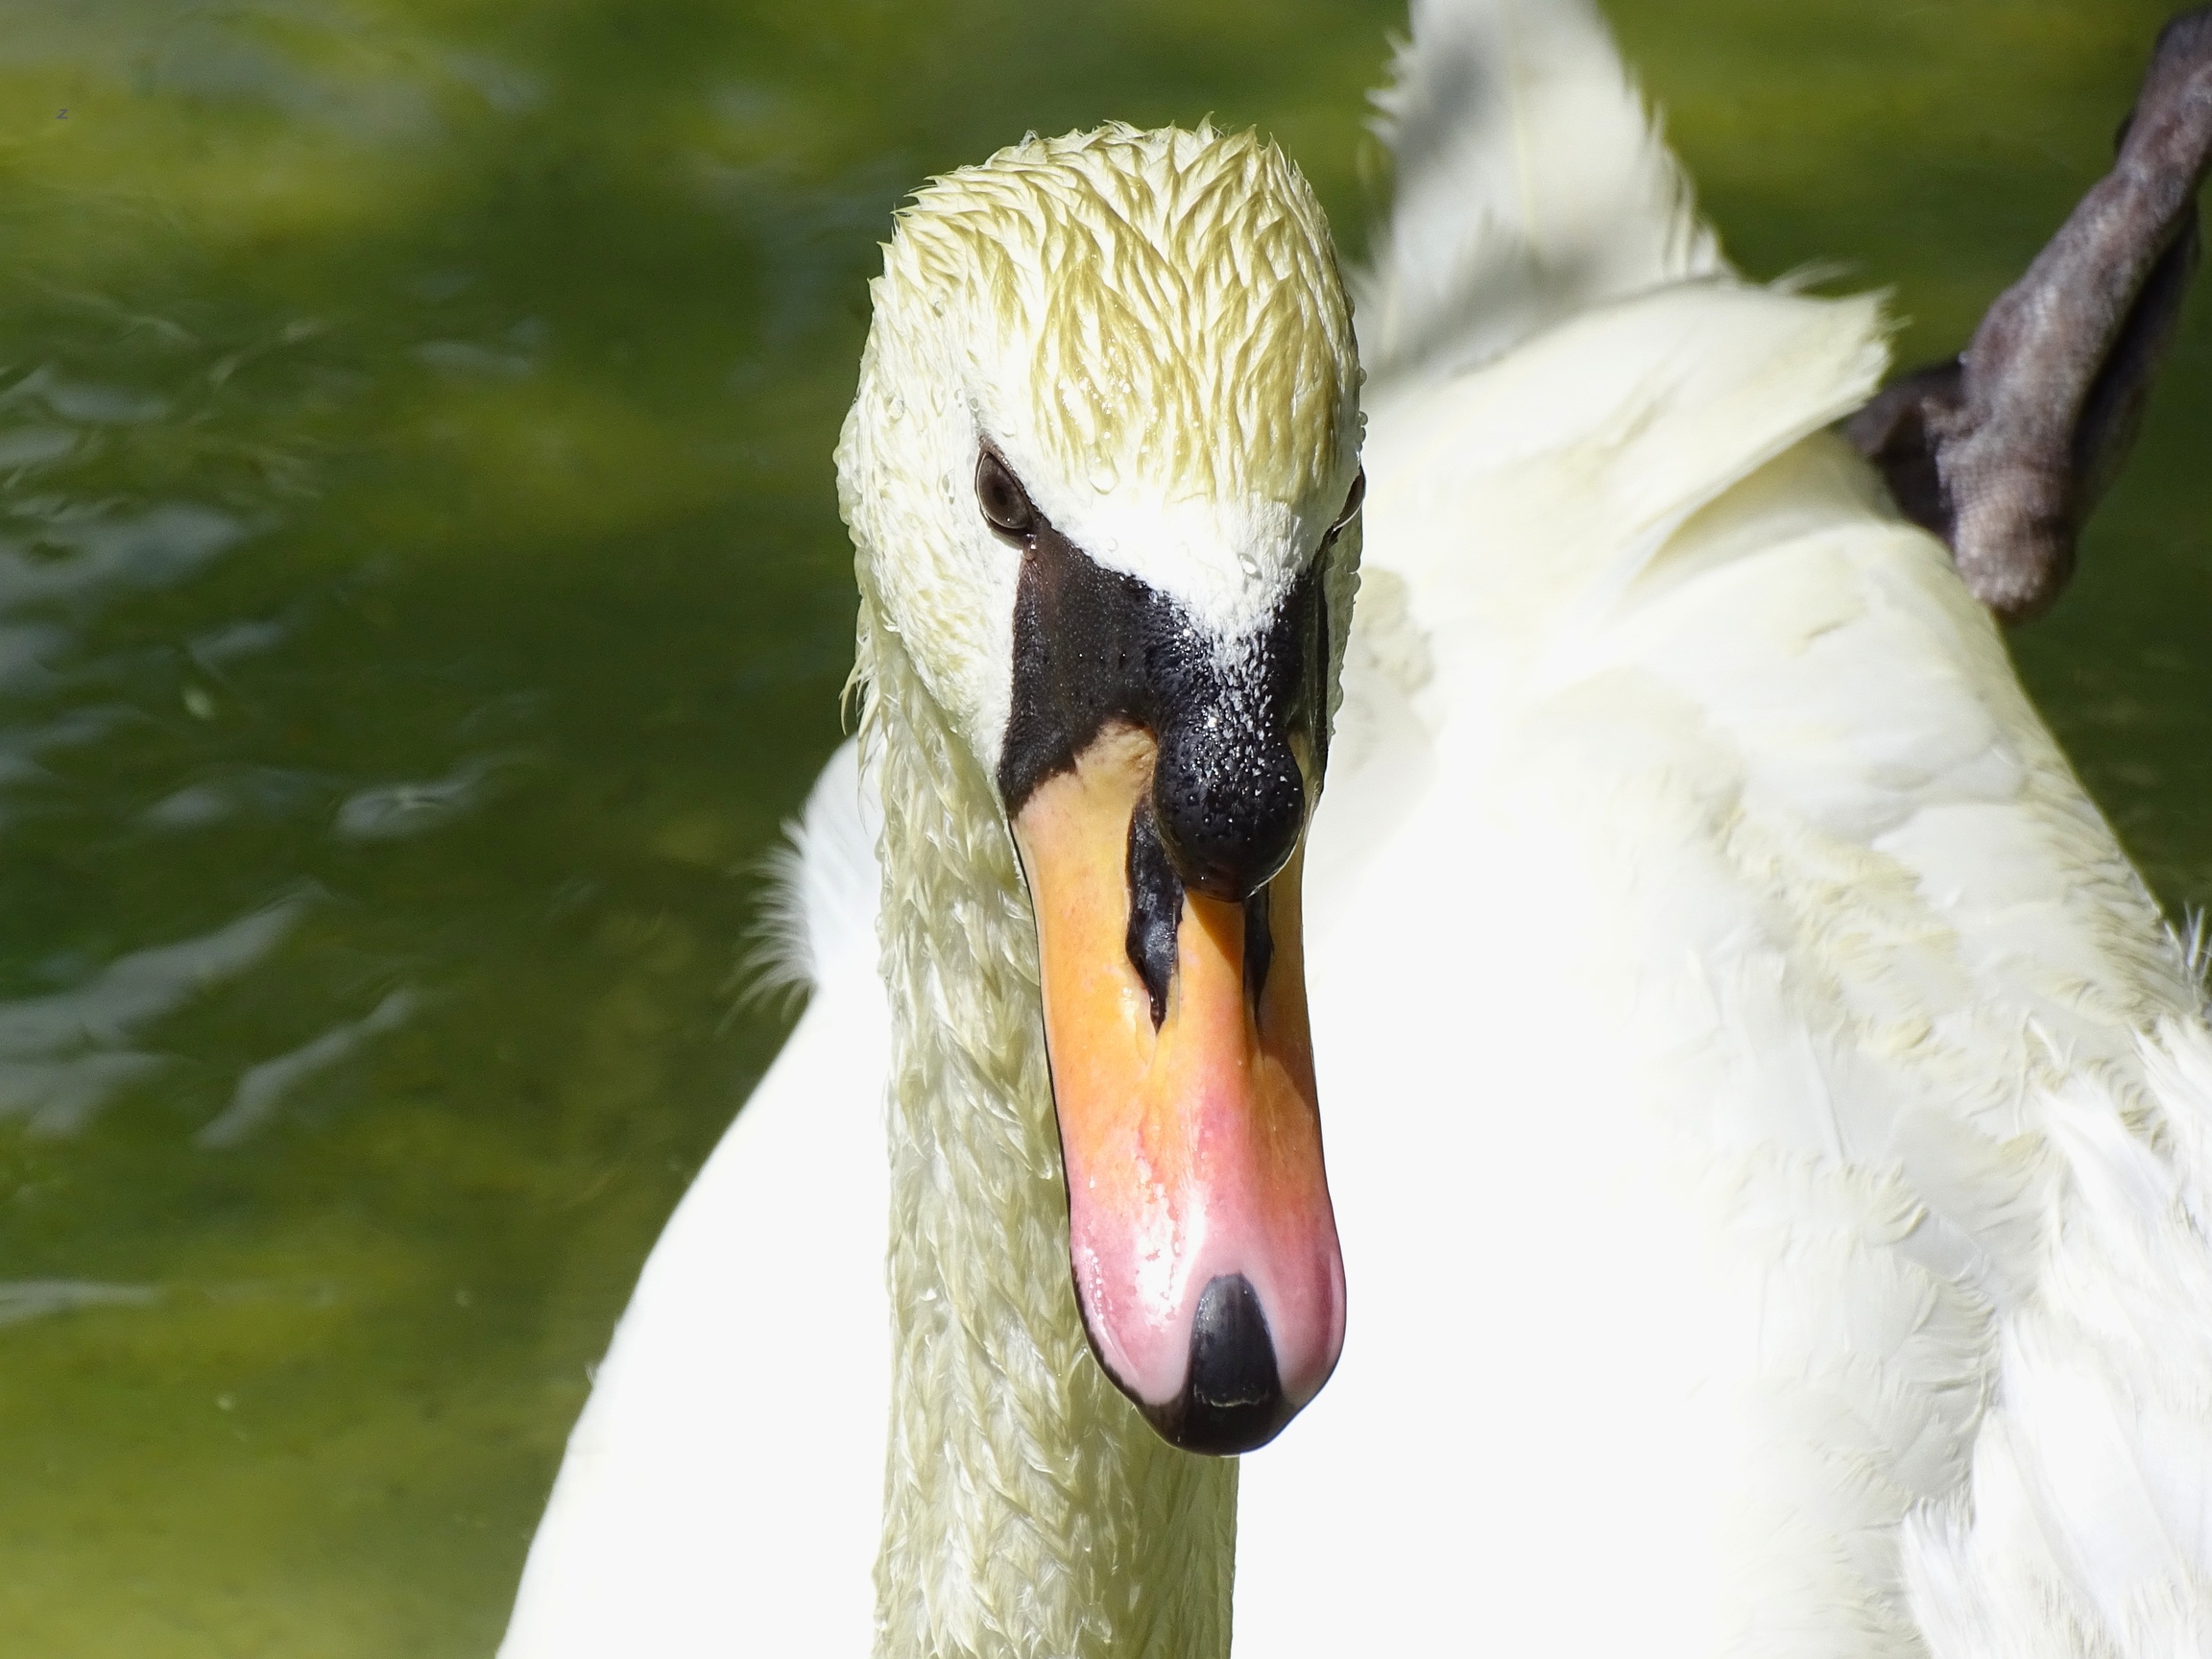
nature, bird, wing, animal, river, wildlife, beak, fauna, birds, swan, duck, goose, vertebrate, waterfowl, water bird, ducks geese and swans